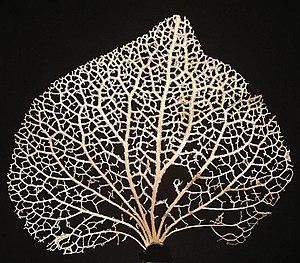
L’histoire évolutive des végétaux est un processus de complexification croissante, depuis les premières algues, en passant par les bryophytes, les lycopodes et les fougères, jusqu'aux complexes gymnospermes et angiospermes actuels. Bien que les végétaux plus primitifs continuent de prospérer, particulièrement dans leur milieu d'origine, chaque nouveau degré d'organisation évolue et développe de nouvelles capacités qui lui permettent de mieux s'adapter à de nouveaux milieux.
La feuille est, en morphologie végétale, l'organe spécialisé dans la photosynthèse chez les plantes vasculaires. Elle est insérée sur les tiges des plantes au niveau des nœuds. C'est aussi le siège de la respiration et de la transpiration. Les feuilles peuvent se spécialiser, notamment pour stocker des éléments nutritifs et de l'eau.